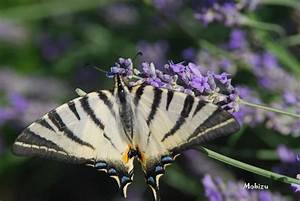
Label: farfalla